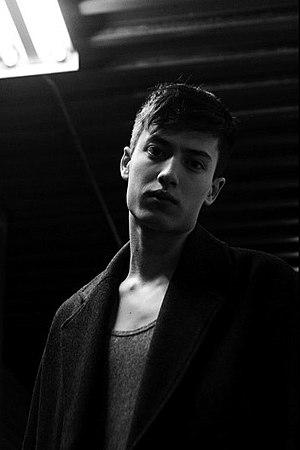
Jonathon Ng, connu sous le nom de scène EDEN, est un chanteur, auteur-compositeur, multi-instrumentiste et producteur de musique irlandais, originaire de Dublin. Il est anciennement connu sous le nom The Eden Project, un alias qu'il abandonne en 2015. Le travail de Ng en tant que The Eden Project est plutôt orienté vers des styles de EDM tels que le dubstep et la drum and bass, tandis que son changement de nom à l'été 2015 s'accompagne d'une évolution de sa musique, vers un style correspondant plus à de l'indie pop.